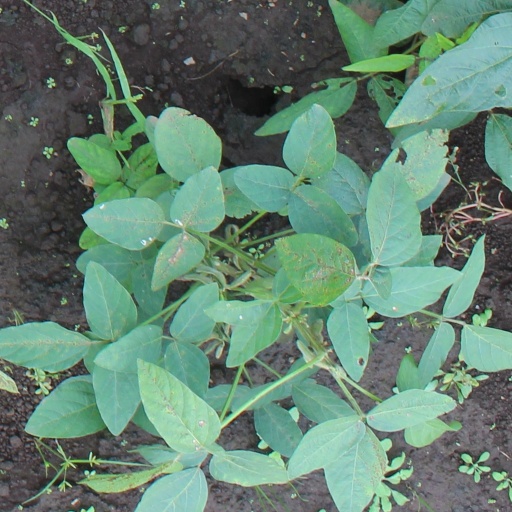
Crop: soybean